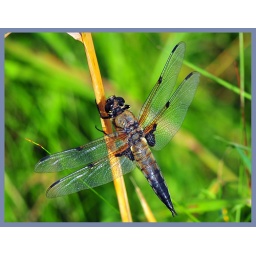
Spotted this Dragonfly today, not by the lake or river but in a field. It's a Broad-bodied chaser.